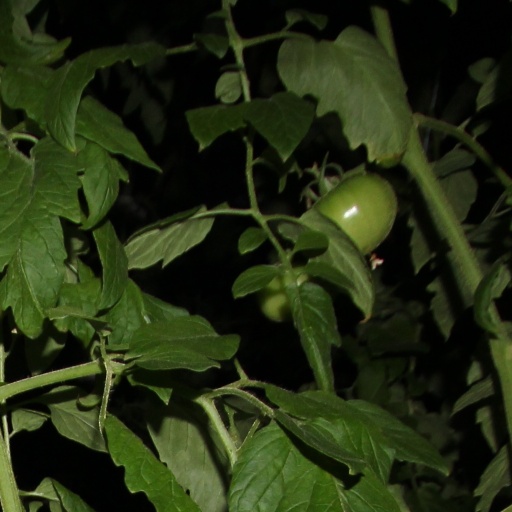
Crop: tomato